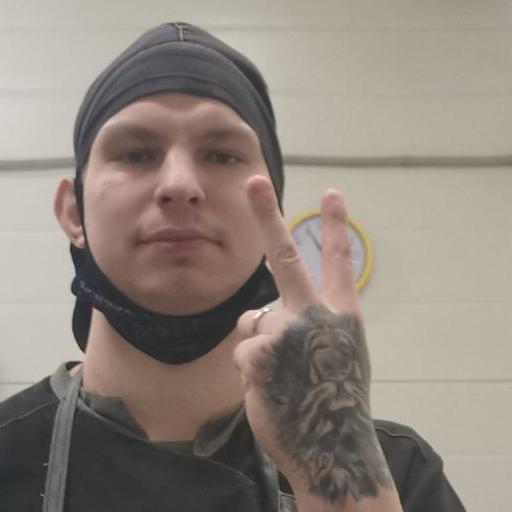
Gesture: peace_inverted